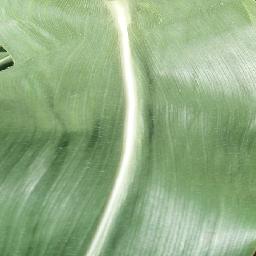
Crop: corn
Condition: (maize)_healthy